History of Haifa

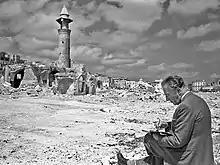
Haifa in 1950s with visible ruins from the 1948 war

At the beginning of the 20th century, Haifa emerged as an industrial port city and growing population center. The Hejaz railway and the Technion were established at that time. The Haifa District was home to approximately 20,000 inhabitants, 96 percent Arab (82 percent Muslim and 14 percent Christian), and four percent Jewish. As aliyah increased, the balance shifted. By 1945 the population was 53 percent Arab (33 percent Muslim and 20 percent Christian) and 47 percent Jewish. The 1922 census recorded a population of 25,000 in Haifa, of whom more than 9,000 were Muslims, slightly fewer Christian Arabs, and more than 6,000 Jews. According to the 1931 census, it contained 50,403 residents, including about 20,000 Muslims, 15,923 Jews, and about 14,000 Christians. In 1947, the population comprised 70,910 Arabs (41,000 Muslims and 29,910 Christians) and 74,230 Jews. The Christians belong mostly to the Greek Orthodox Church (Arab Orthodox). Haifa was designated as part of the Jewish state in the 1947 UN Partition Plan that proposed dividing Mandate Palestine into two states.